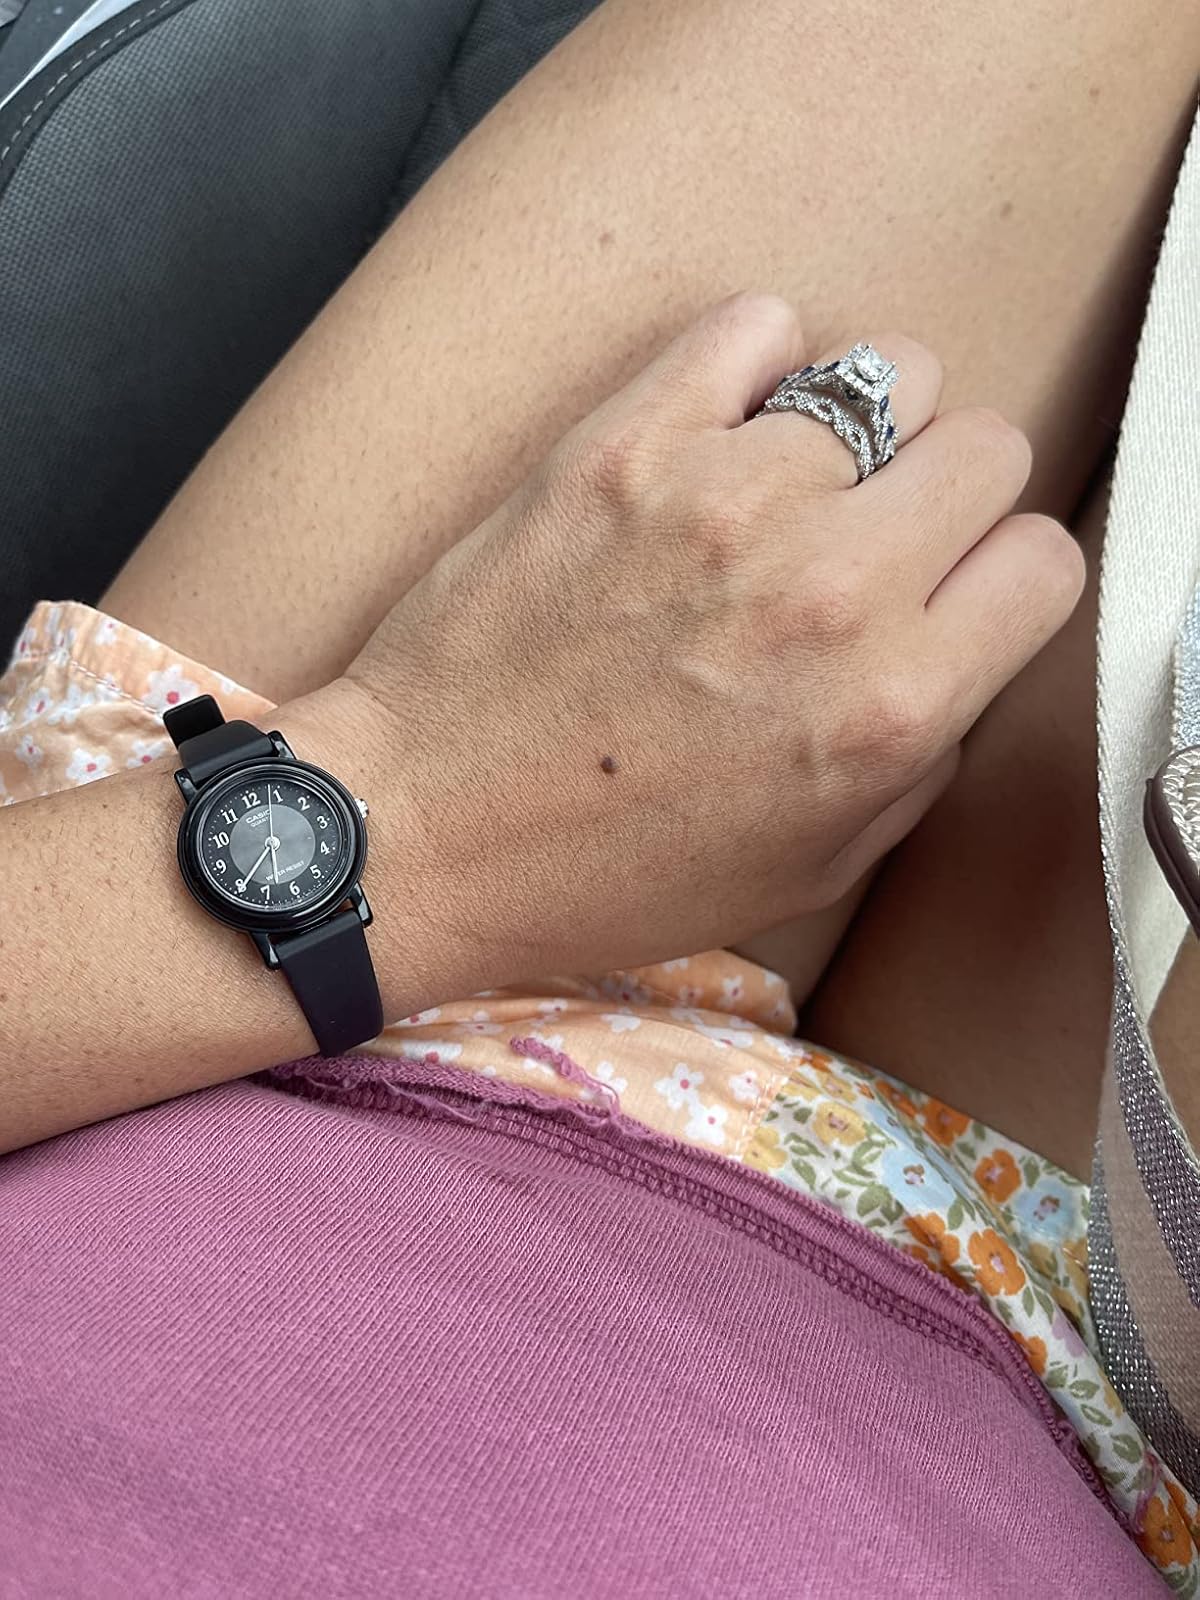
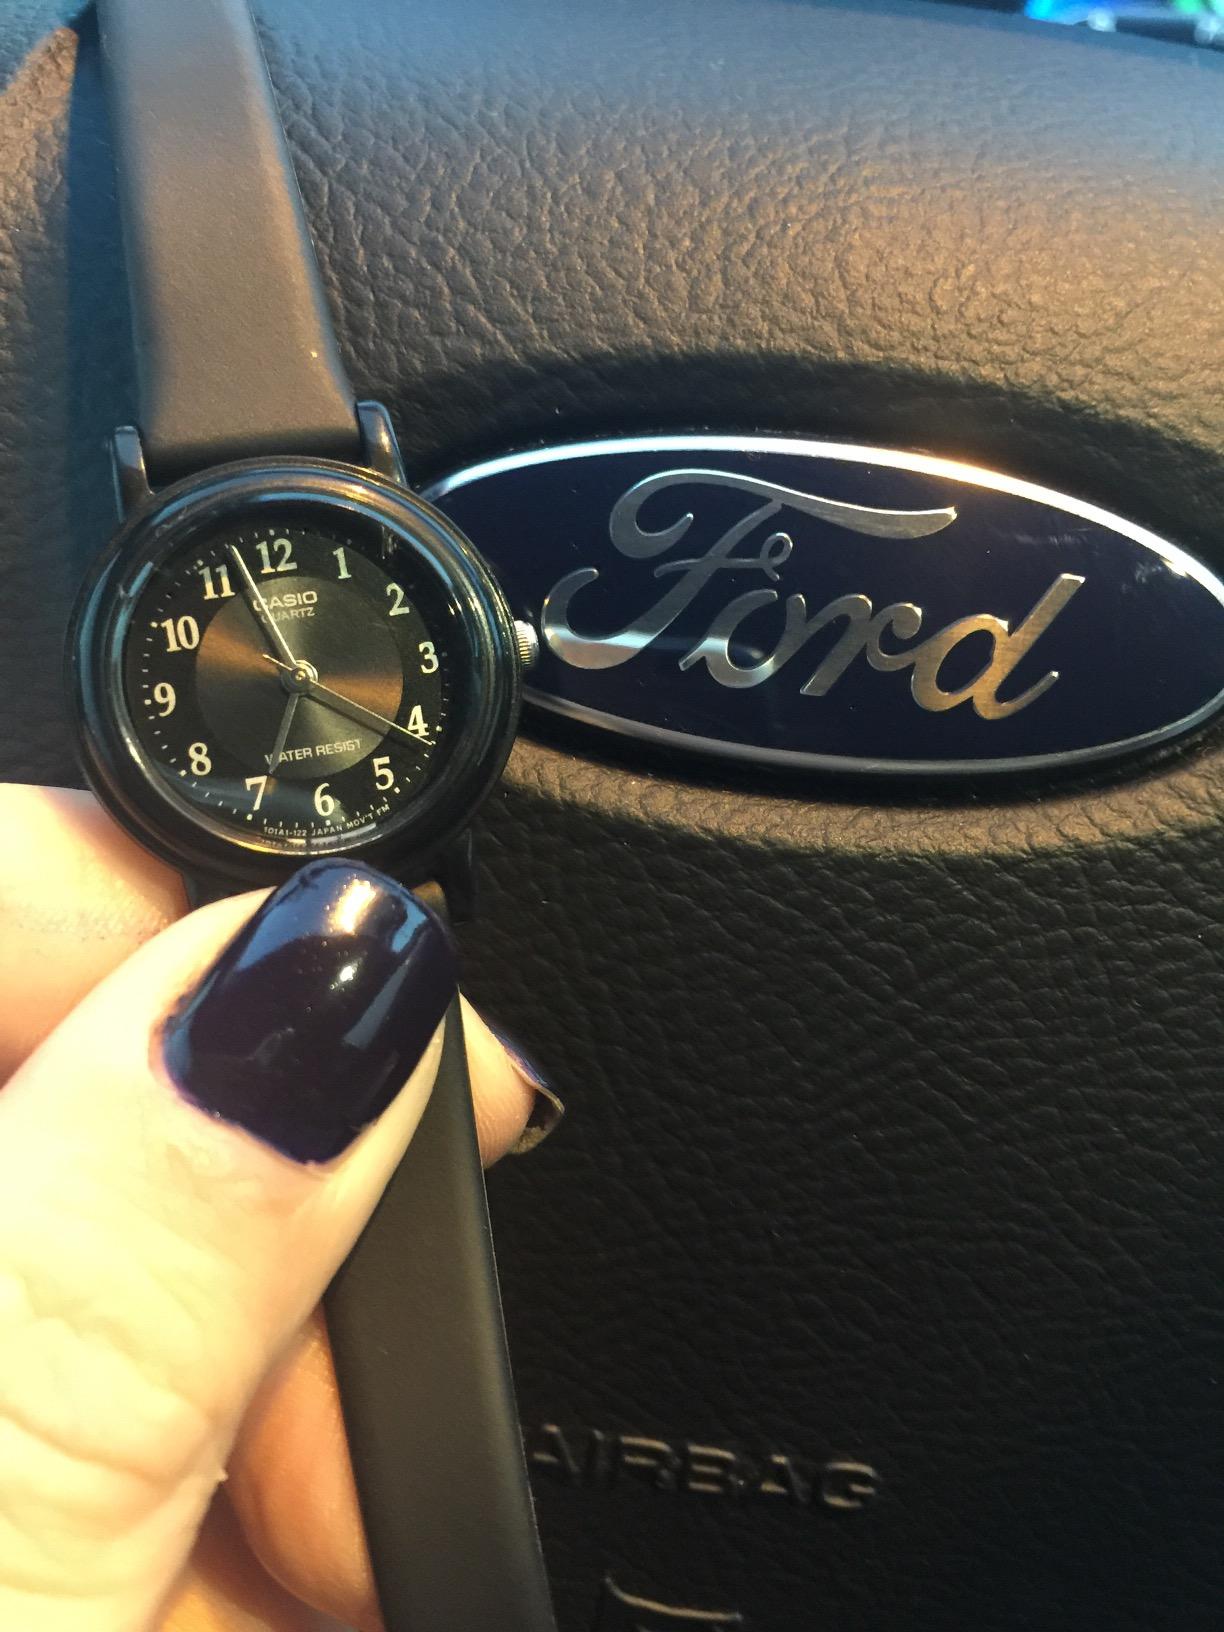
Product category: accessories_watch
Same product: yes